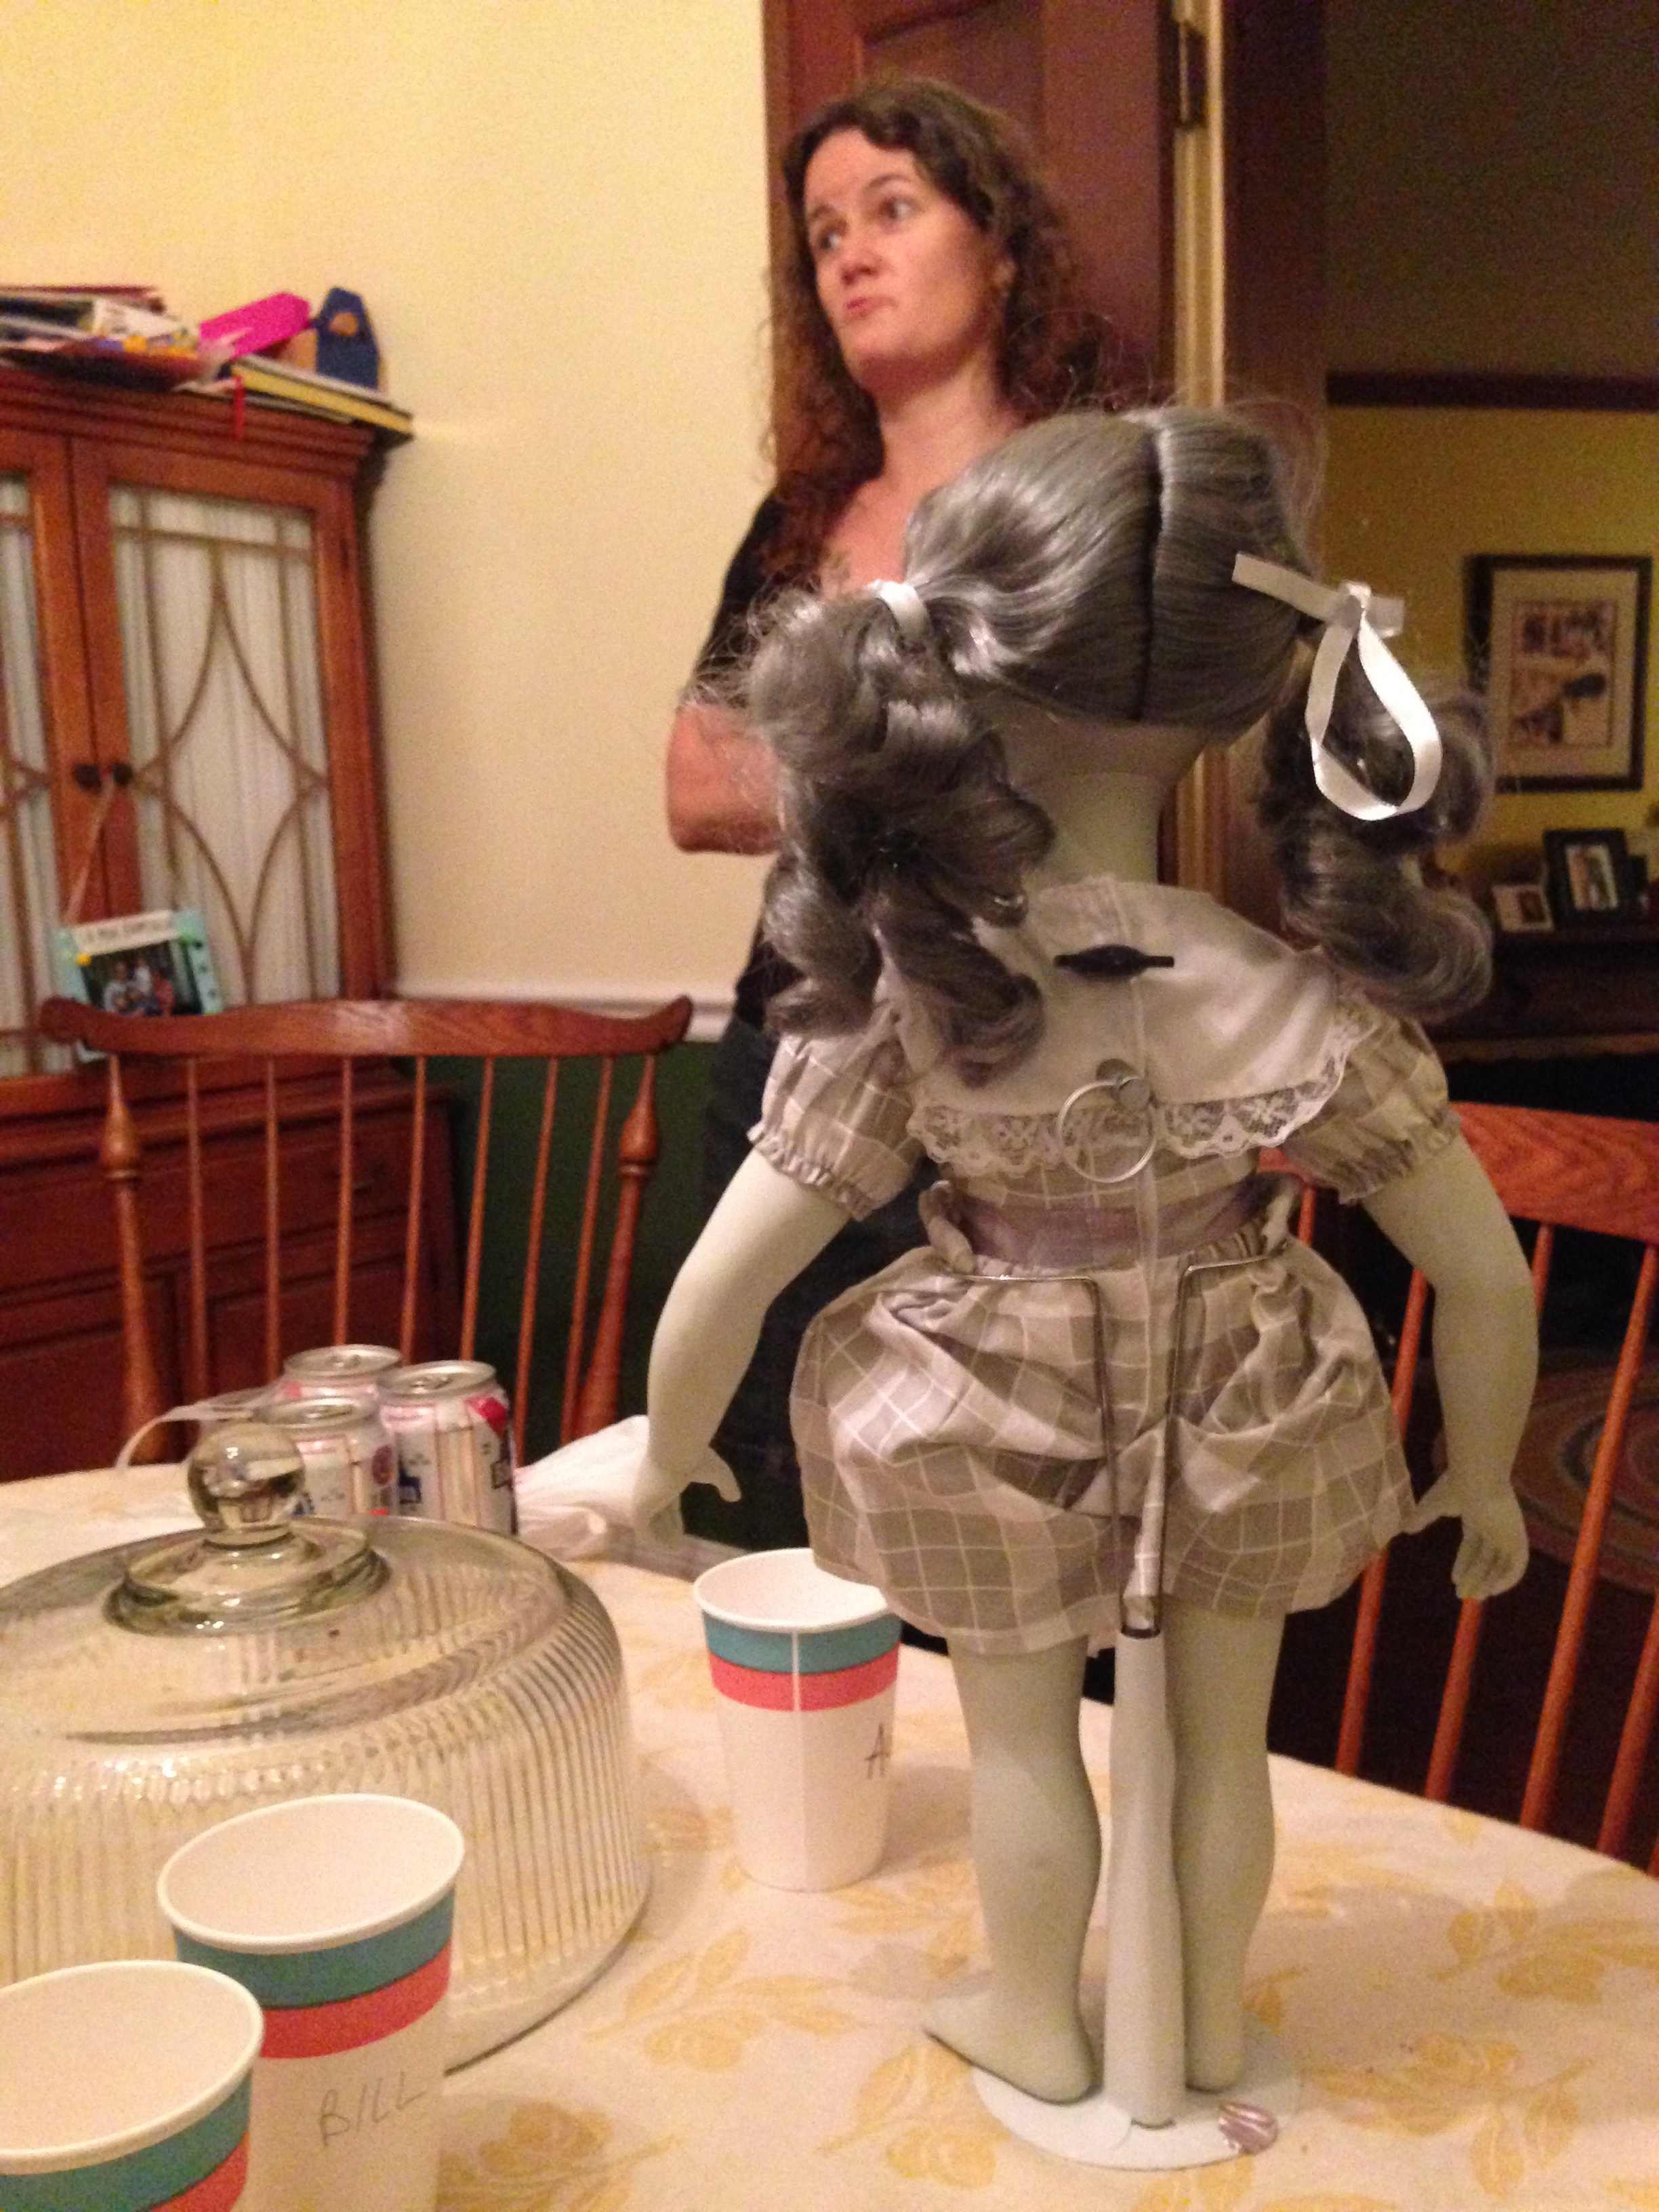
clothing, toy, art, cool image